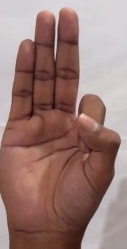
ASL sign: F